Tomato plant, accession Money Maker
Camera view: bottom (45 deg); turntable rotation: 300 degrees
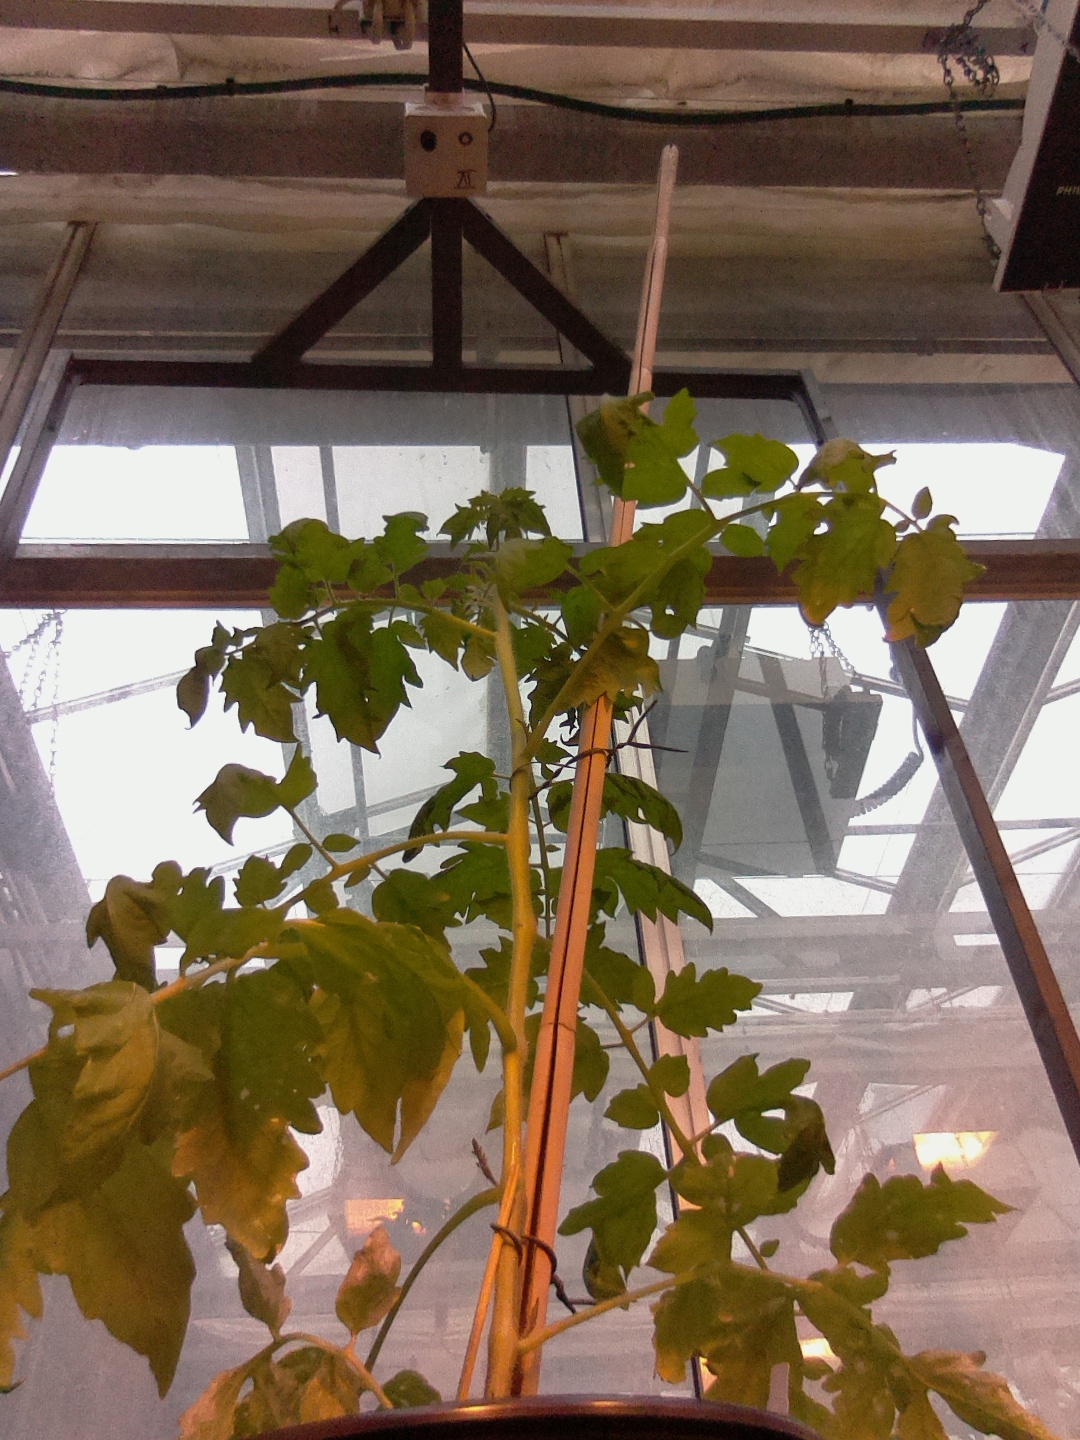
BBCH growth stage 53: 3 inflorescences visible